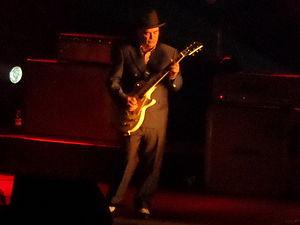
Chris Foreman, né le 8 août 1956 à Londres, est un musicien britannique, connu comme membre fondateur et guitariste du groupe Madness.